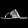
Label: Sandal